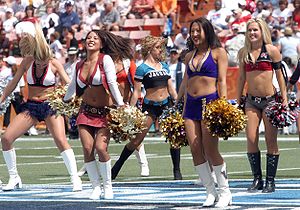
Cheerleading
NFL cheersleaders til Pro Bowl 2006.